Waccasassa River

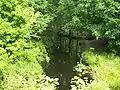
The Waccasassa River in Florida

The Waccasassa River is a small, isolated river in Levy County, Florida, flowing through the Gulf Hammock wetlands and emptying into the Gulf of Mexico. The river is long, and has a drainage basin of . Three-quarters of the river is accessible only by canoe or kayak.